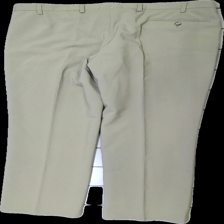
View: back
Type: Trousers
Category: Men
Brand: Missing
Colors: Beige
Material: 100% polyester
Cut: Regular
Size: 54
Season: All
Damage location: top left
Damage 2 location: middle left
Damage 3 location: bottom left
Price range: 50-100
Recommended usage: Reuse
Description: beige kostymbyxor